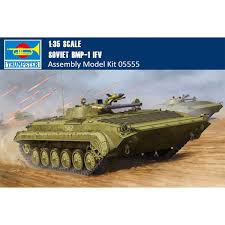
Label: BMP-1